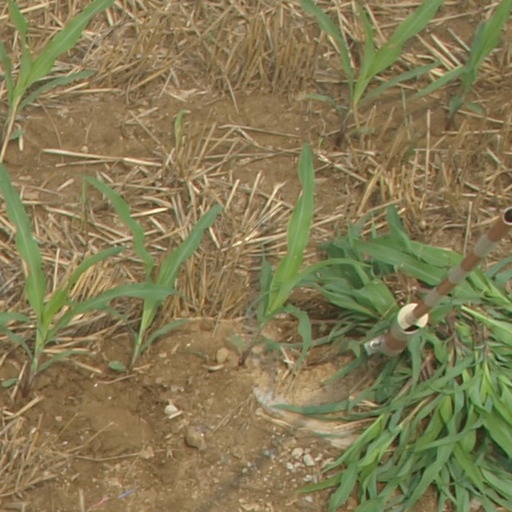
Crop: maize; corn